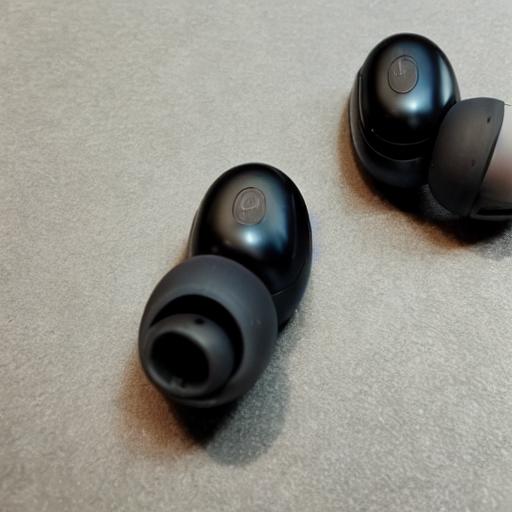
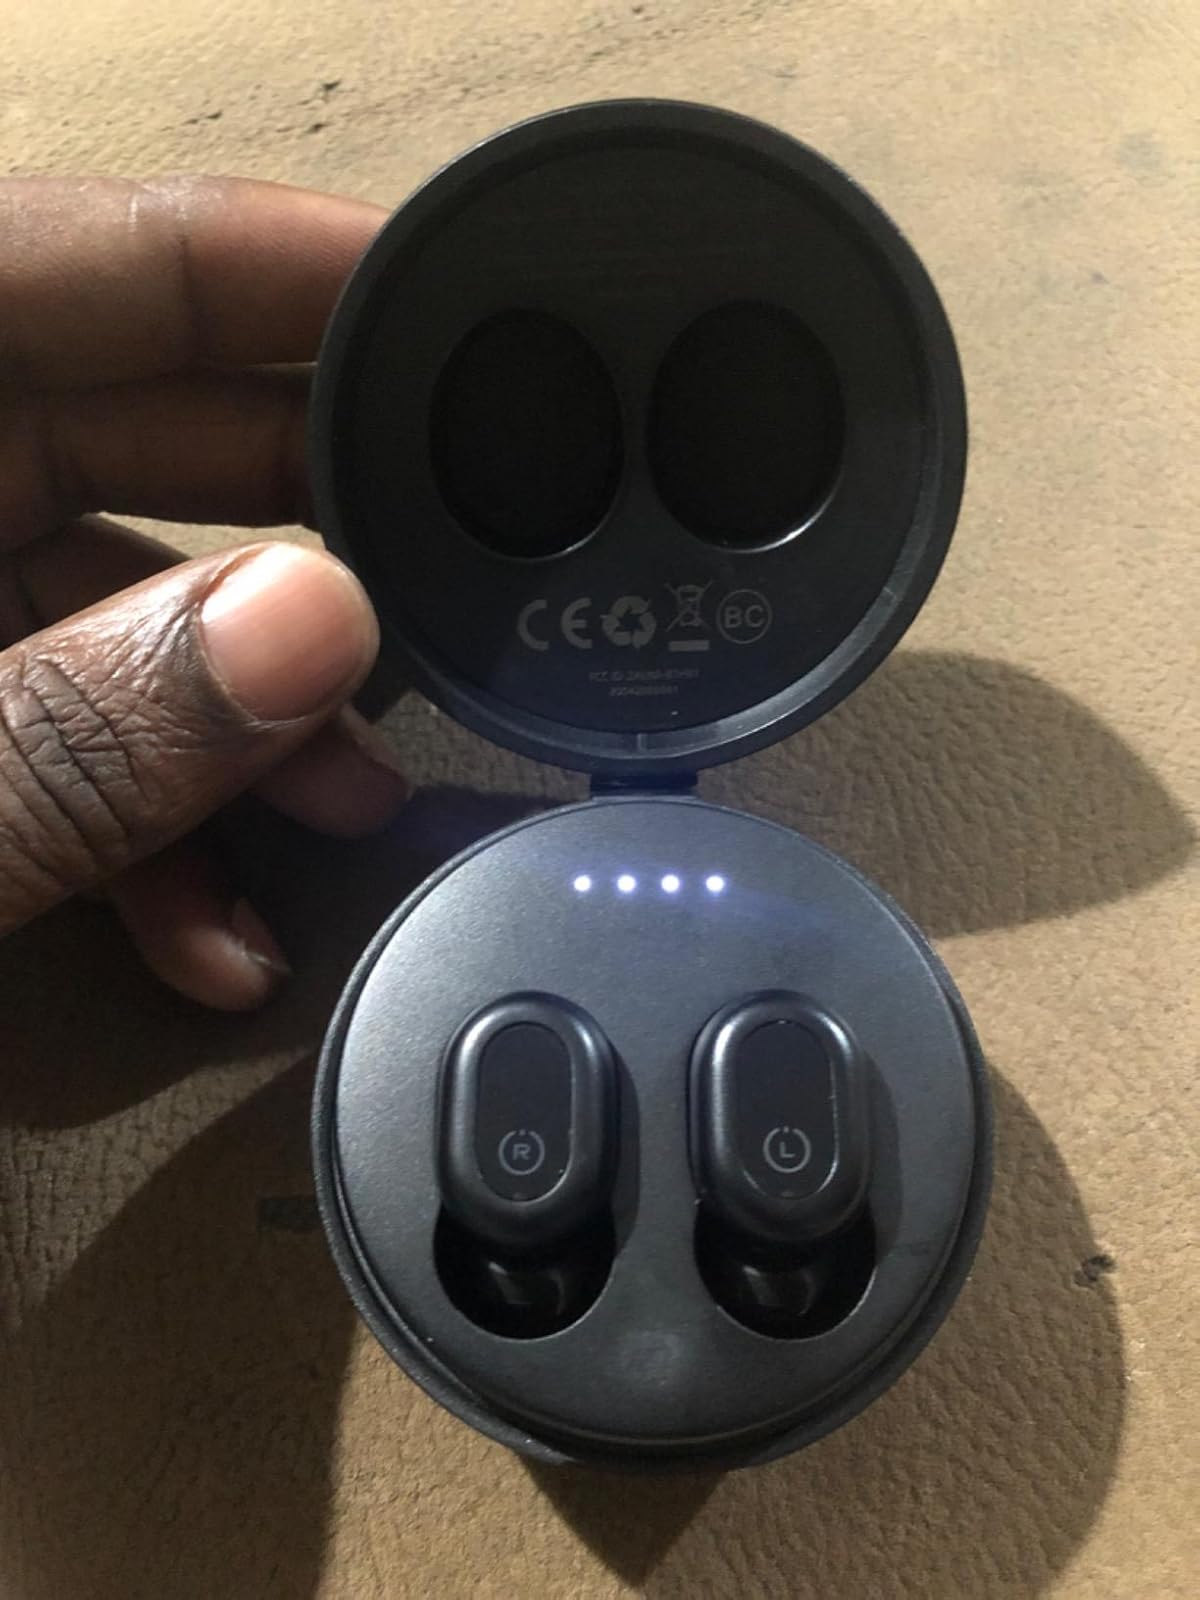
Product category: earbuds
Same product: no